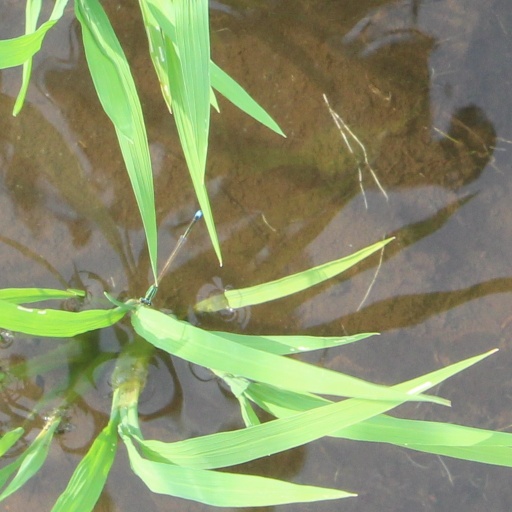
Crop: rice